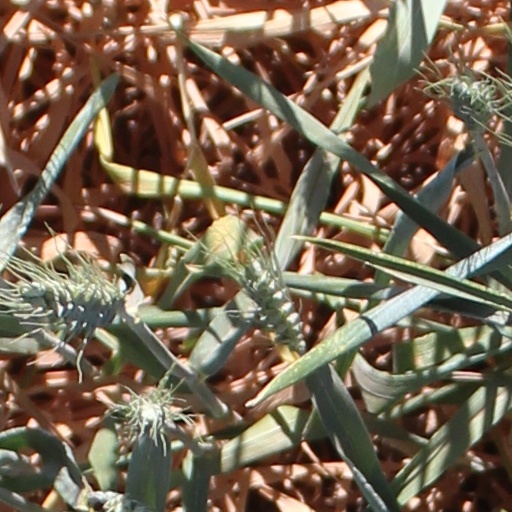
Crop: wheat